Paul Bako

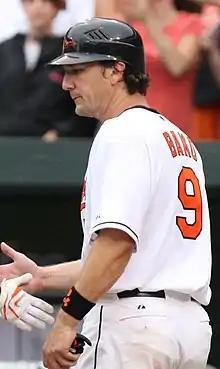
Bako with the Baltimore Orioles in 2007

Gabor Paul Bako II (born June 20, 1972) is an American former professional baseball catcher. He is an example of a baseball "journeyman", having played for 11 different teams during his 12-year Major League Baseball (MLB) career. During his playing days, he was listed at and .